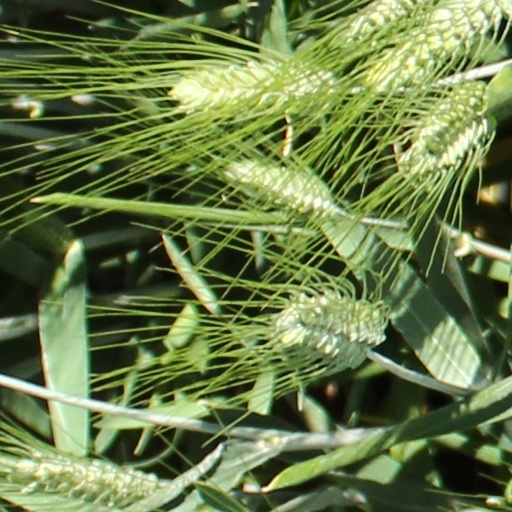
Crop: wheat